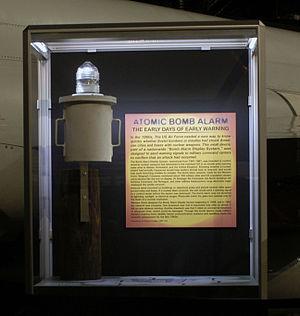
Le Bomb Alarm System est un réseau américain et britannique de capteurs optiques à bhangmètre destiné à confirmer la détonation d'une arme nucléaire ennemie à proximité de villes ou d'installations militaires aux États-Unis ou de sites de radars à alerte avancée au Royaume-Uni ou au Groenland.